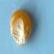
Maize quality: Good